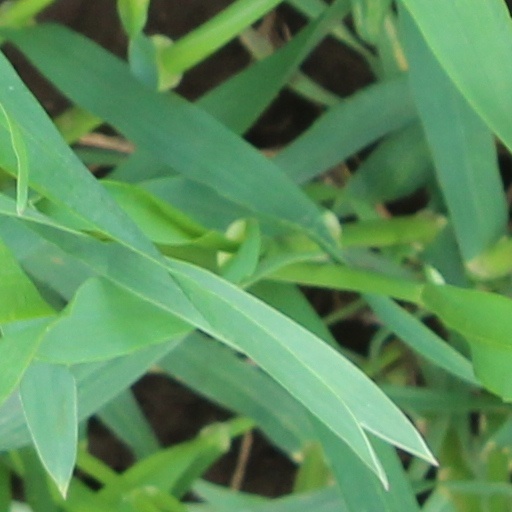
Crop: wheat